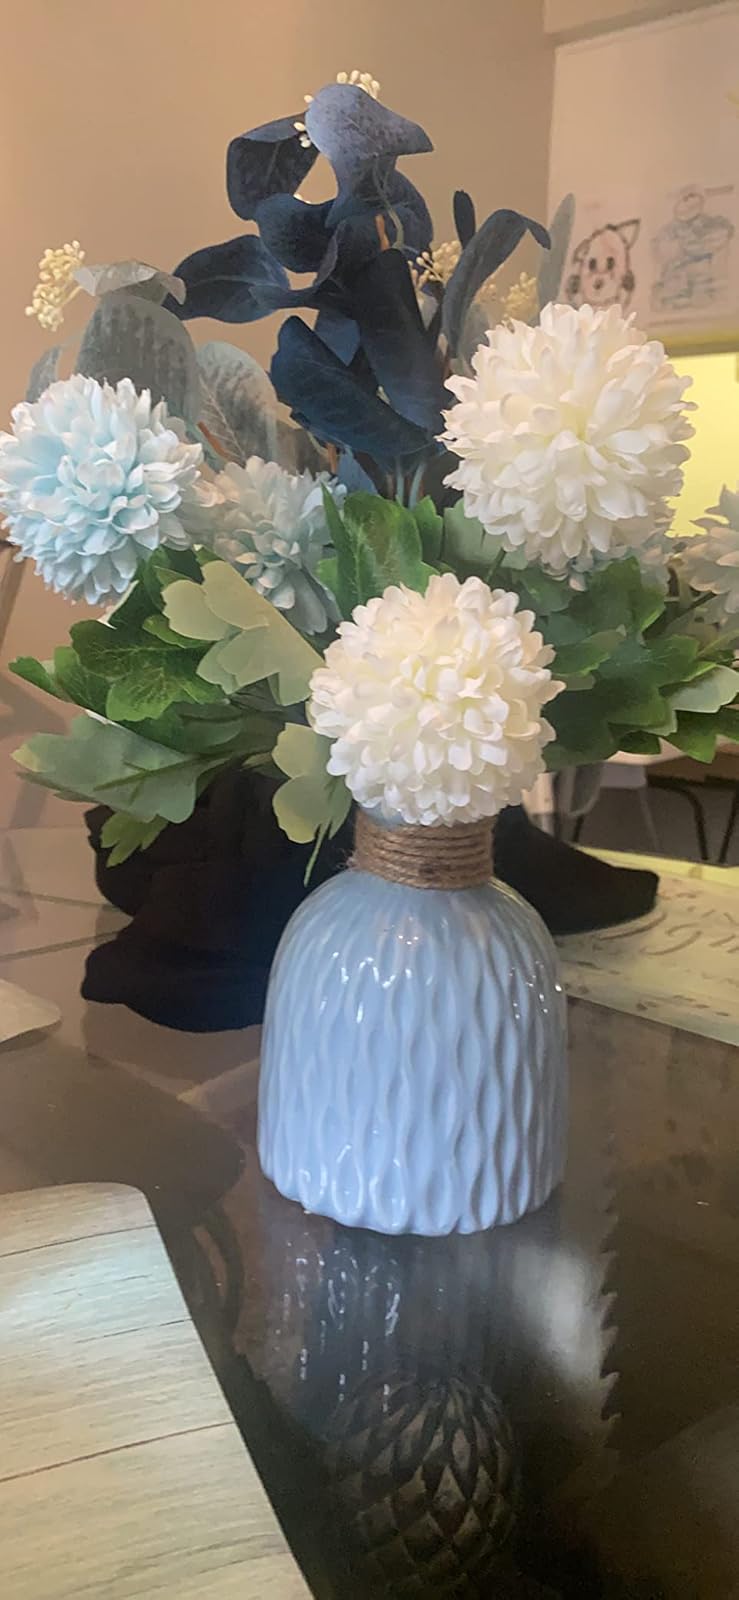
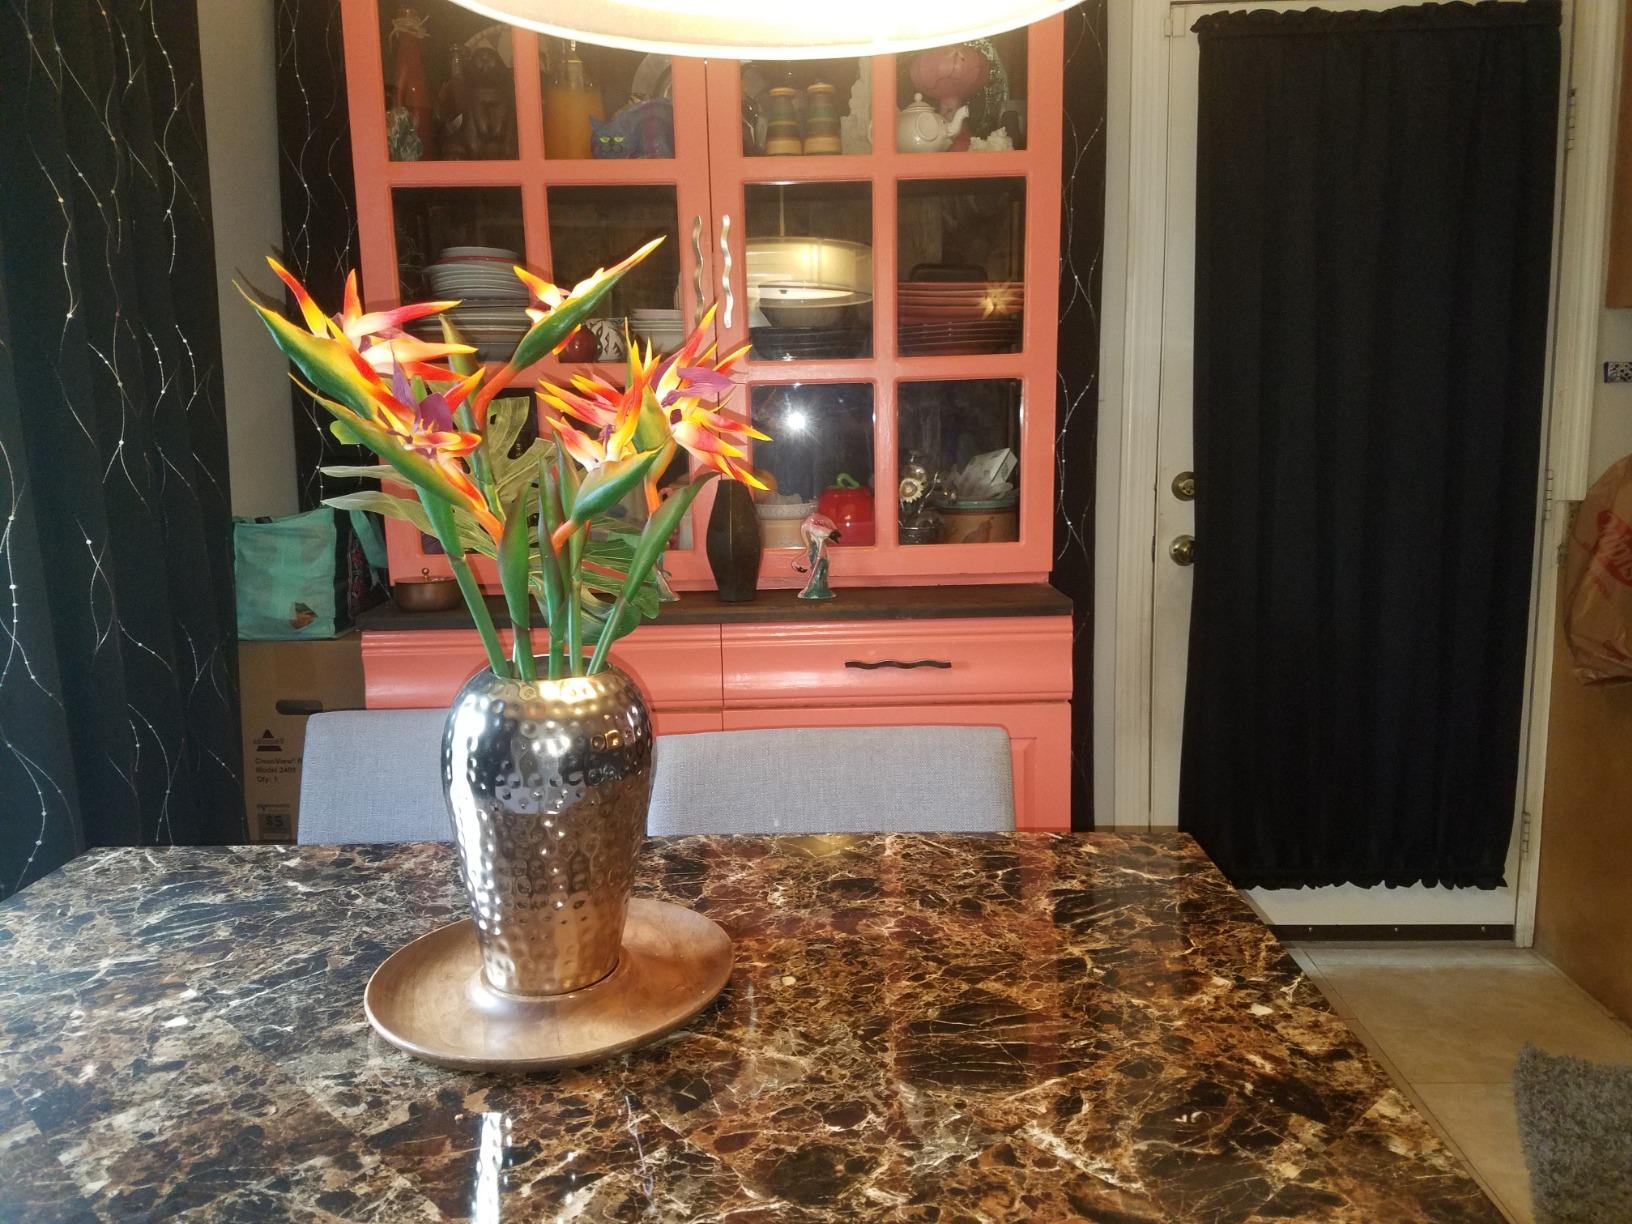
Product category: vase
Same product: no